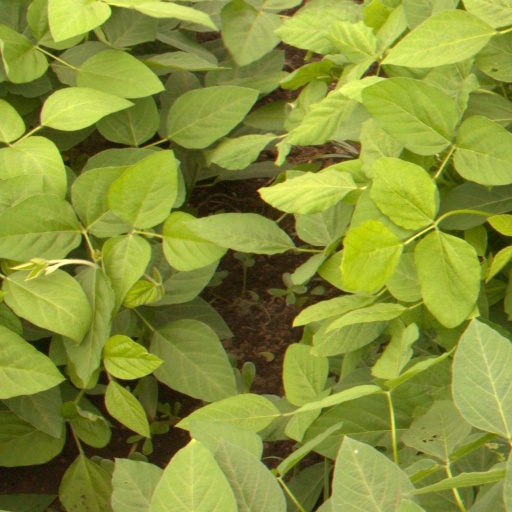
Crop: soybean